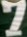
Number: 7